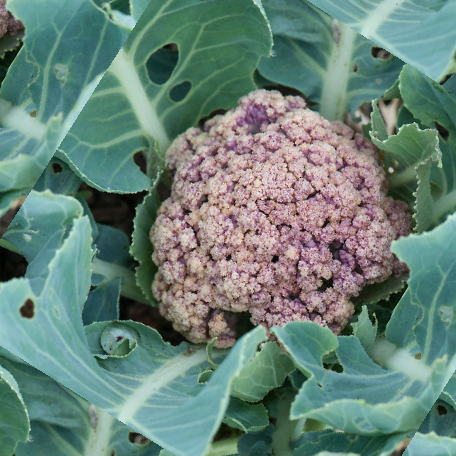
Label: Bacterial spot rot